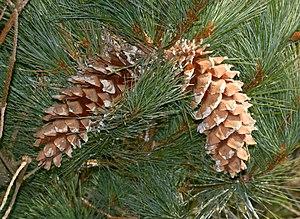
Le Pin blanc du Mexique, Pin du Mexique ou Pin ayacahuite, Pinus ayacahuite, est une espèce de conifères de la famille des Pinaceae.